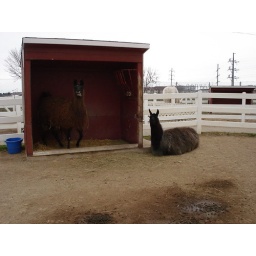
They're very fuzzy and cute in person